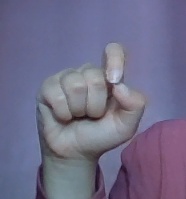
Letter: fa